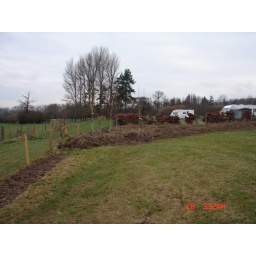
Kerry Feb 09 PLanting over 2000 trees and hedging plants